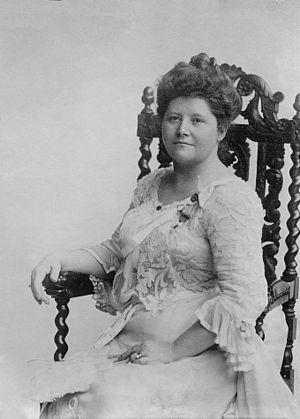
Cornelia "Nellie" Cole Fairbanks était la femme de Charles W. Fairbanks qui fut le 26ᵉ vice-président des États-Unis de 1905 à 1909. Elle fut donc deuxième dame des États-Unis durant le mandat de son mari. À l'avant-garde du mouvement féministe pour l'obtention du droit de vote des femmes, elle est à présent considérée comme une pionnière en politique pour les Américaines qui lui succédèrent.